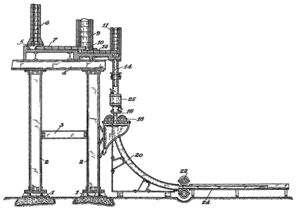
Plan n°2 du brevet de John T. Rowley relatif à la coulée continue d'acier.
Arthur Glenn McKee était un ingénieur, concepteur d'installations sidérurgiques. Il est surtout connu pour son mécanisme d'alimentation de haut fourneau, le « gueulard McKee » à double cloche, qui assure à la fois une étanchéité satisfaisante vis-à-vis du gaz de haut fourneau et une alimentation homogène en matières.
La coulée continue est un procédé de solidification du métal en fusion permettant de produire des pièces beaucoup plus grandes que le moule.